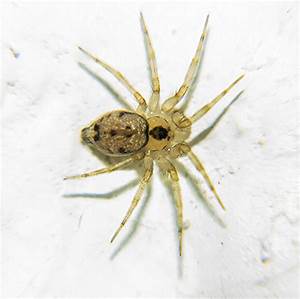
Label: ragno